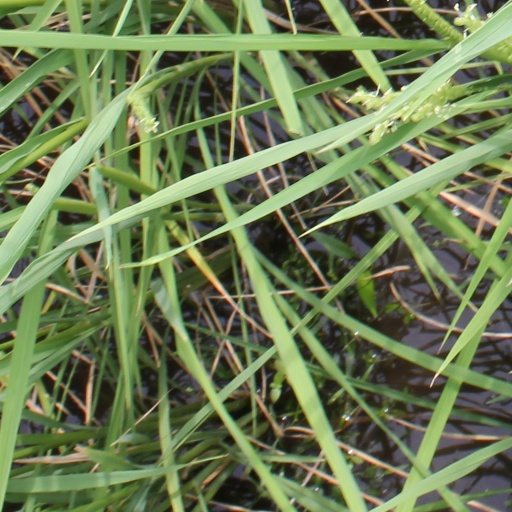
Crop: rice